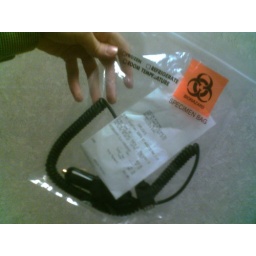
Car charger for a phone in a biohazard bag